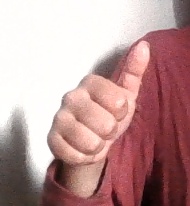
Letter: aleff